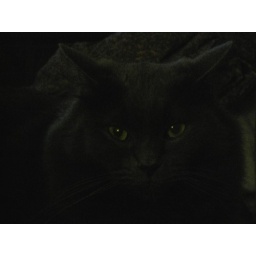
cat face in the dark2